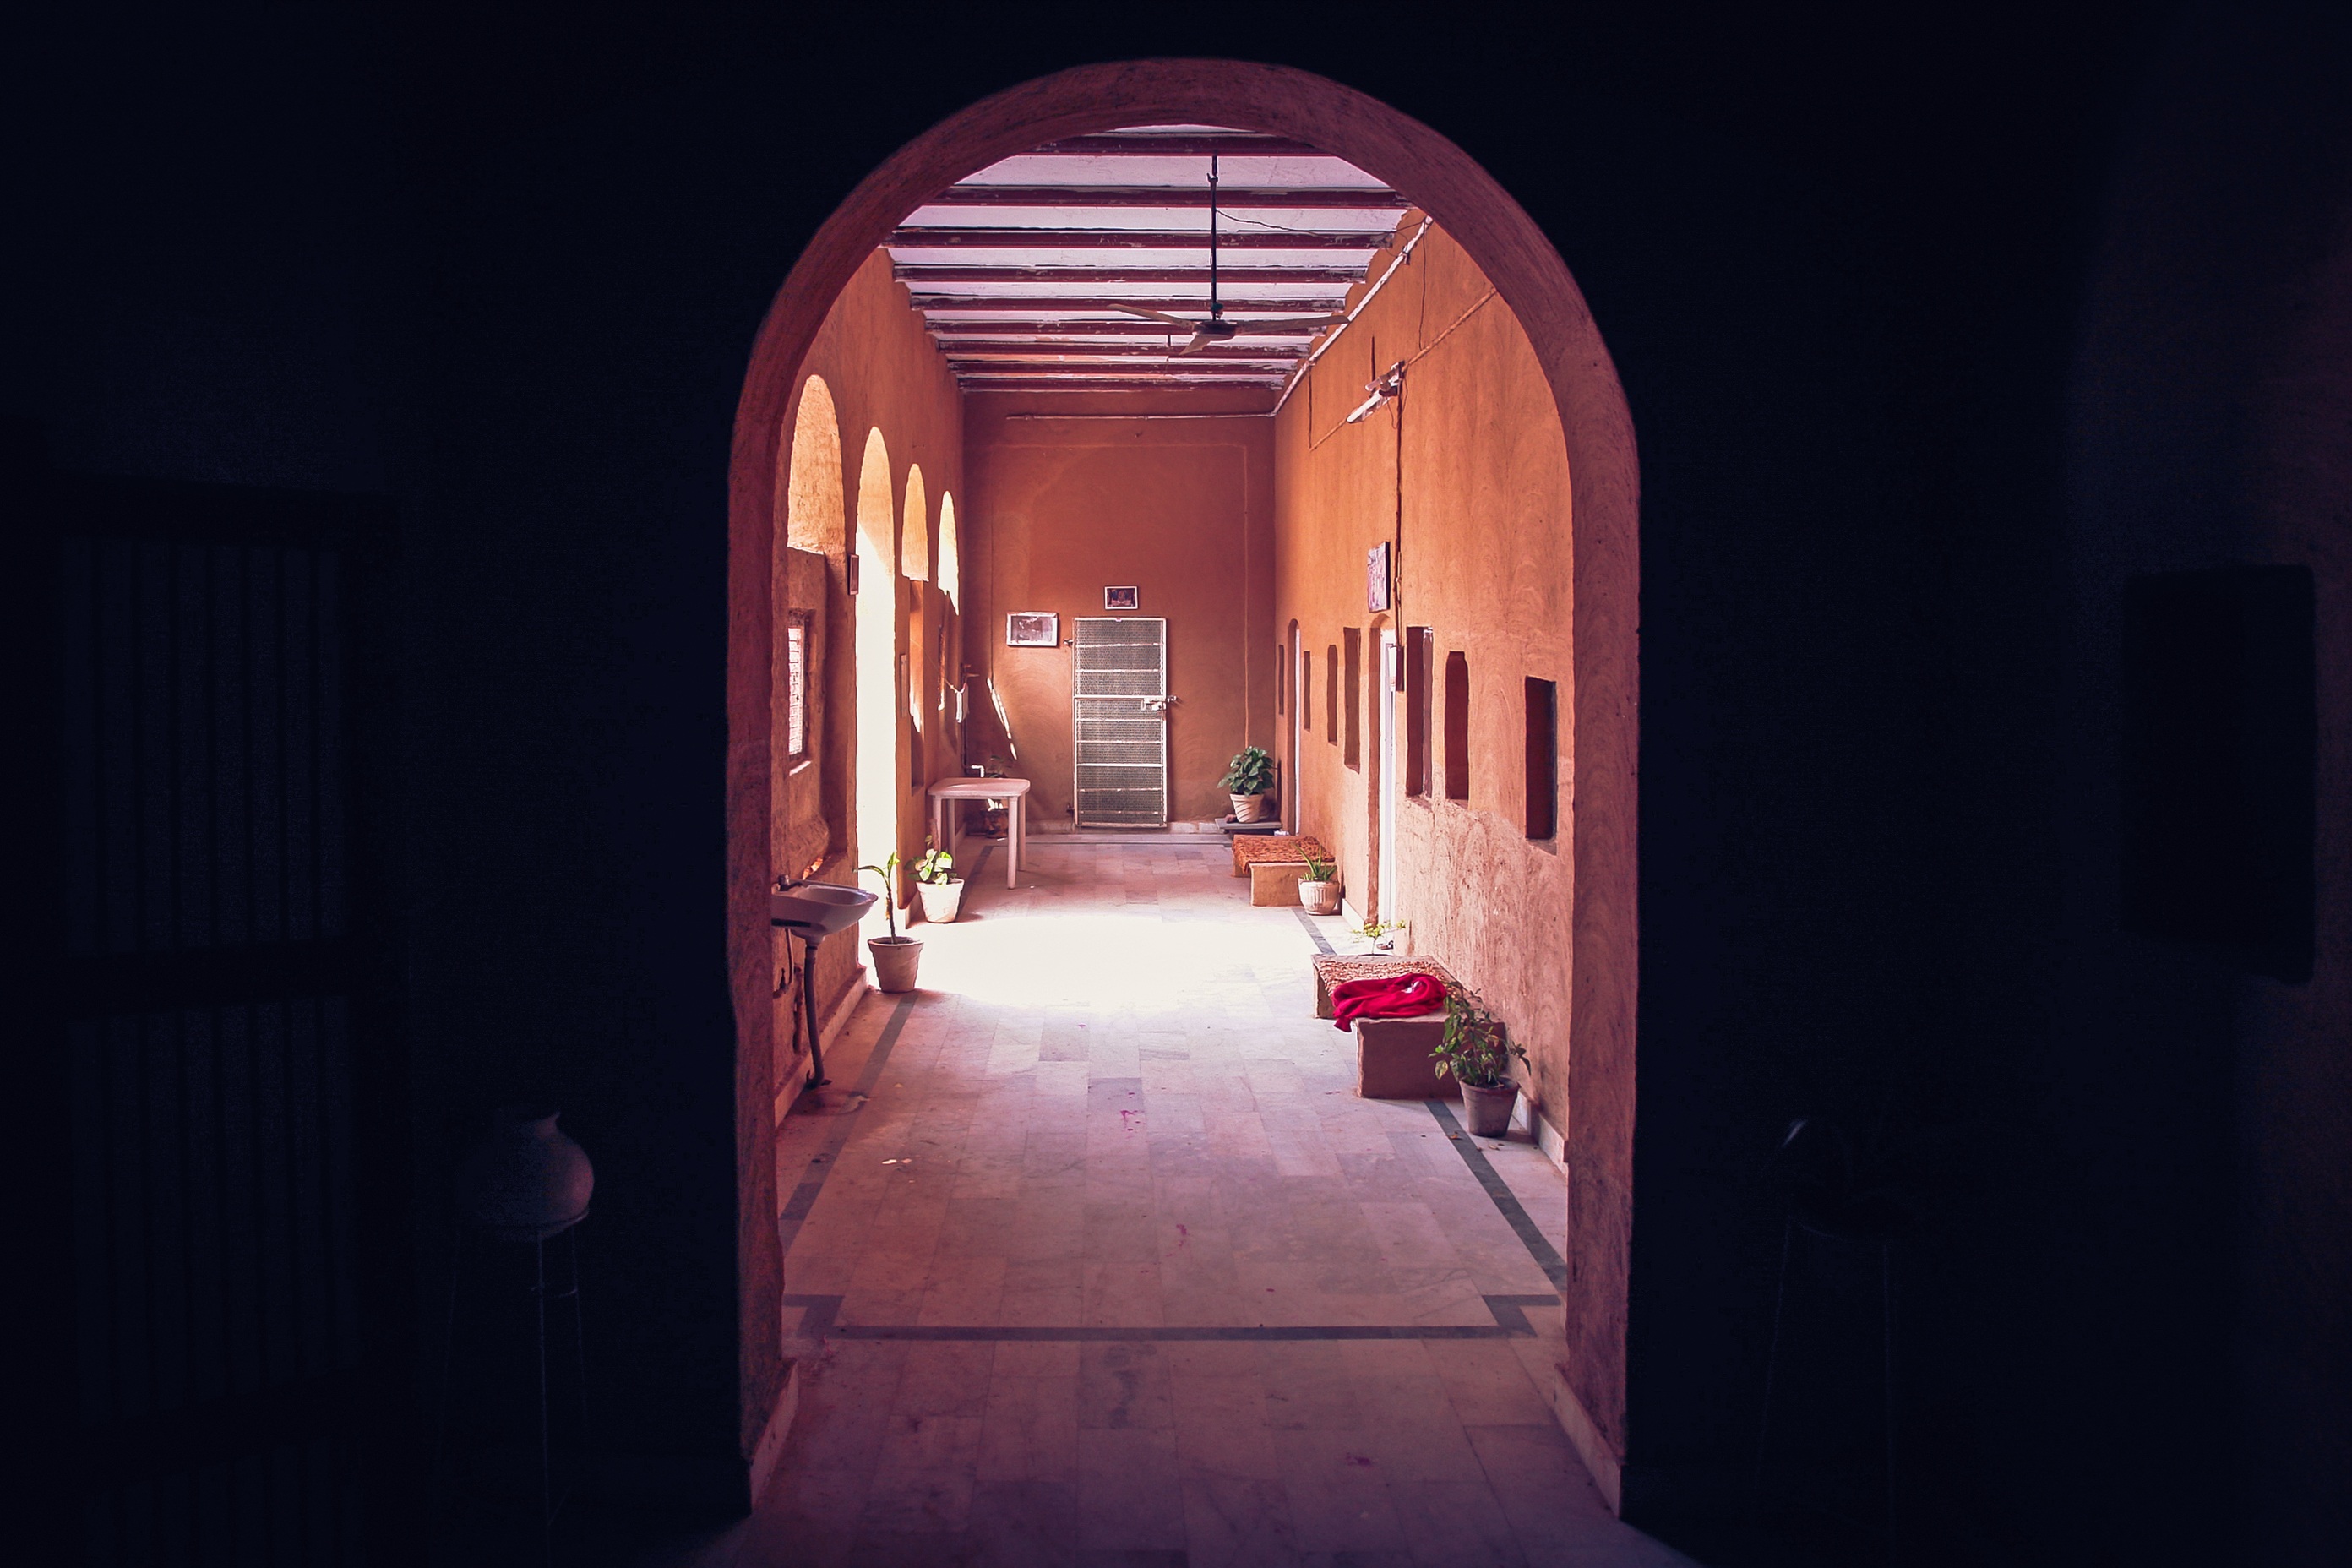
light, architecture, night, house, adventure, building, wall, tunnel, summer, tourist, travel, dark, arch, orange, journey, hall, color, asia, darkness, tourism, gate, lighting, door, corridor, way, clay